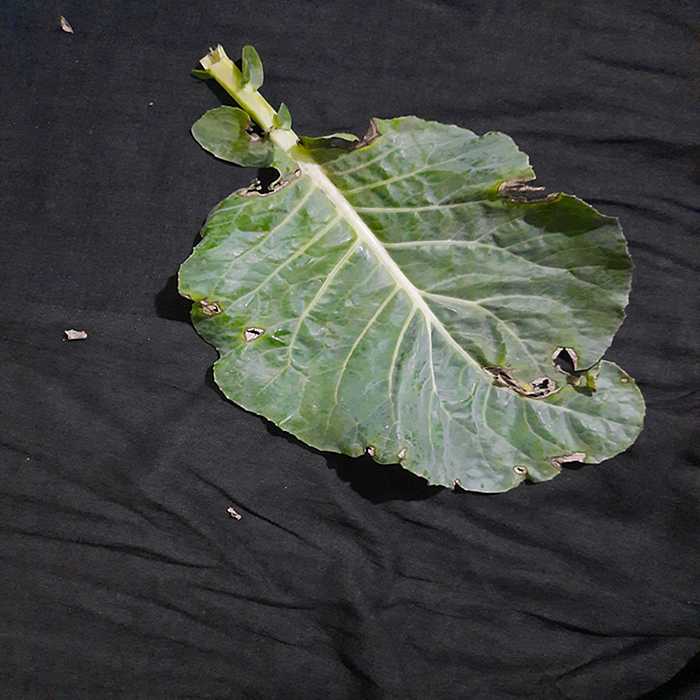
Plant: Cauliflower
Label: Downy mildew